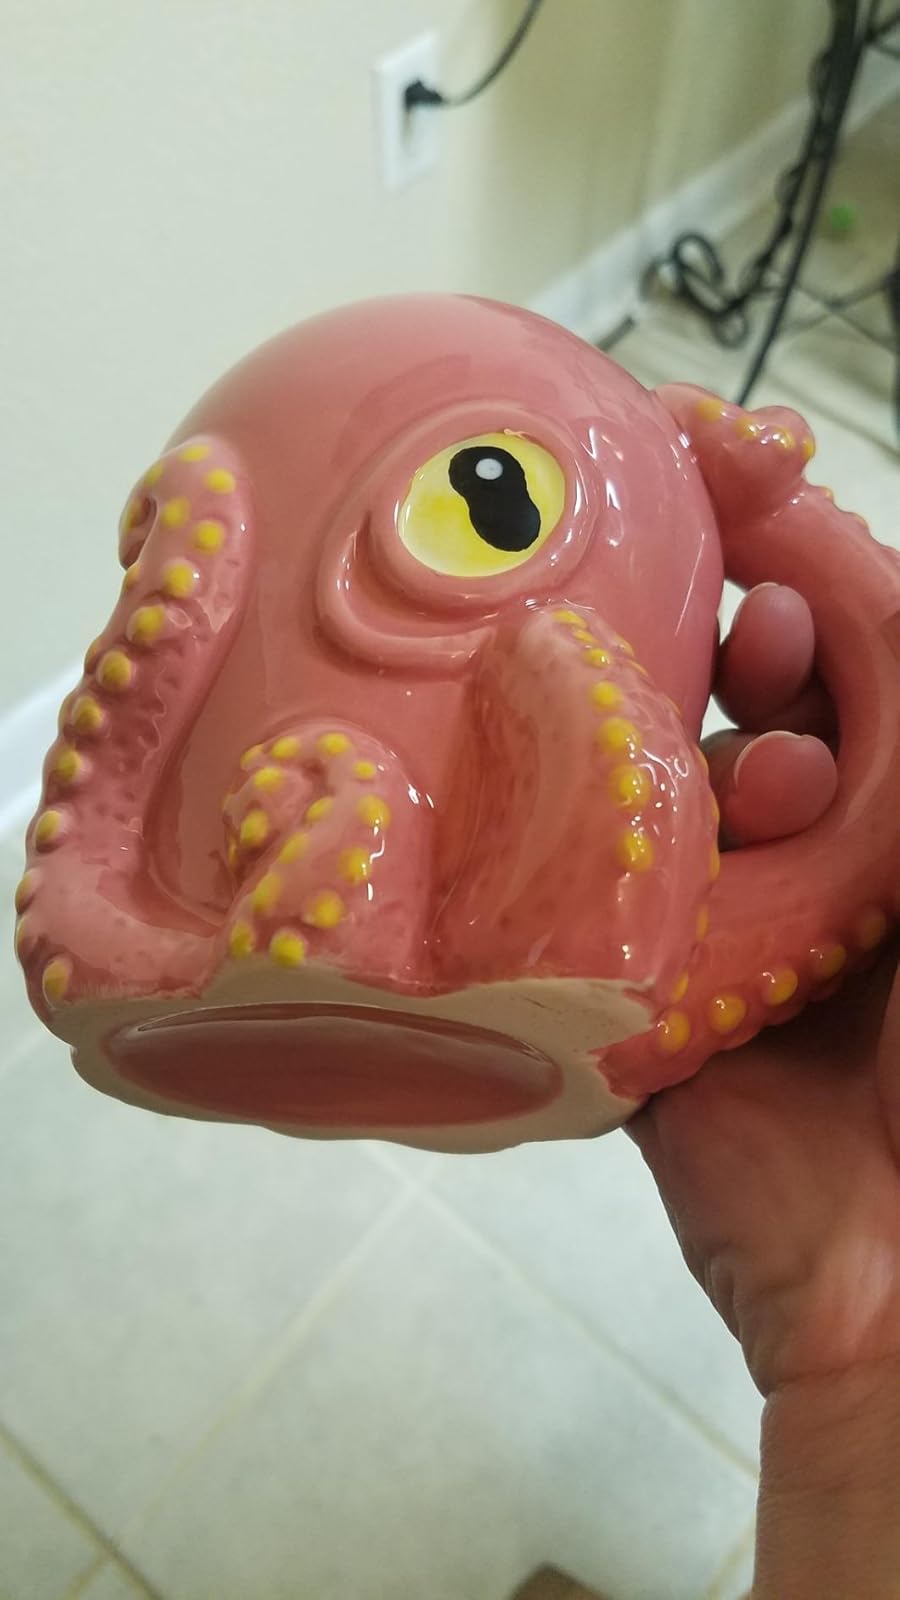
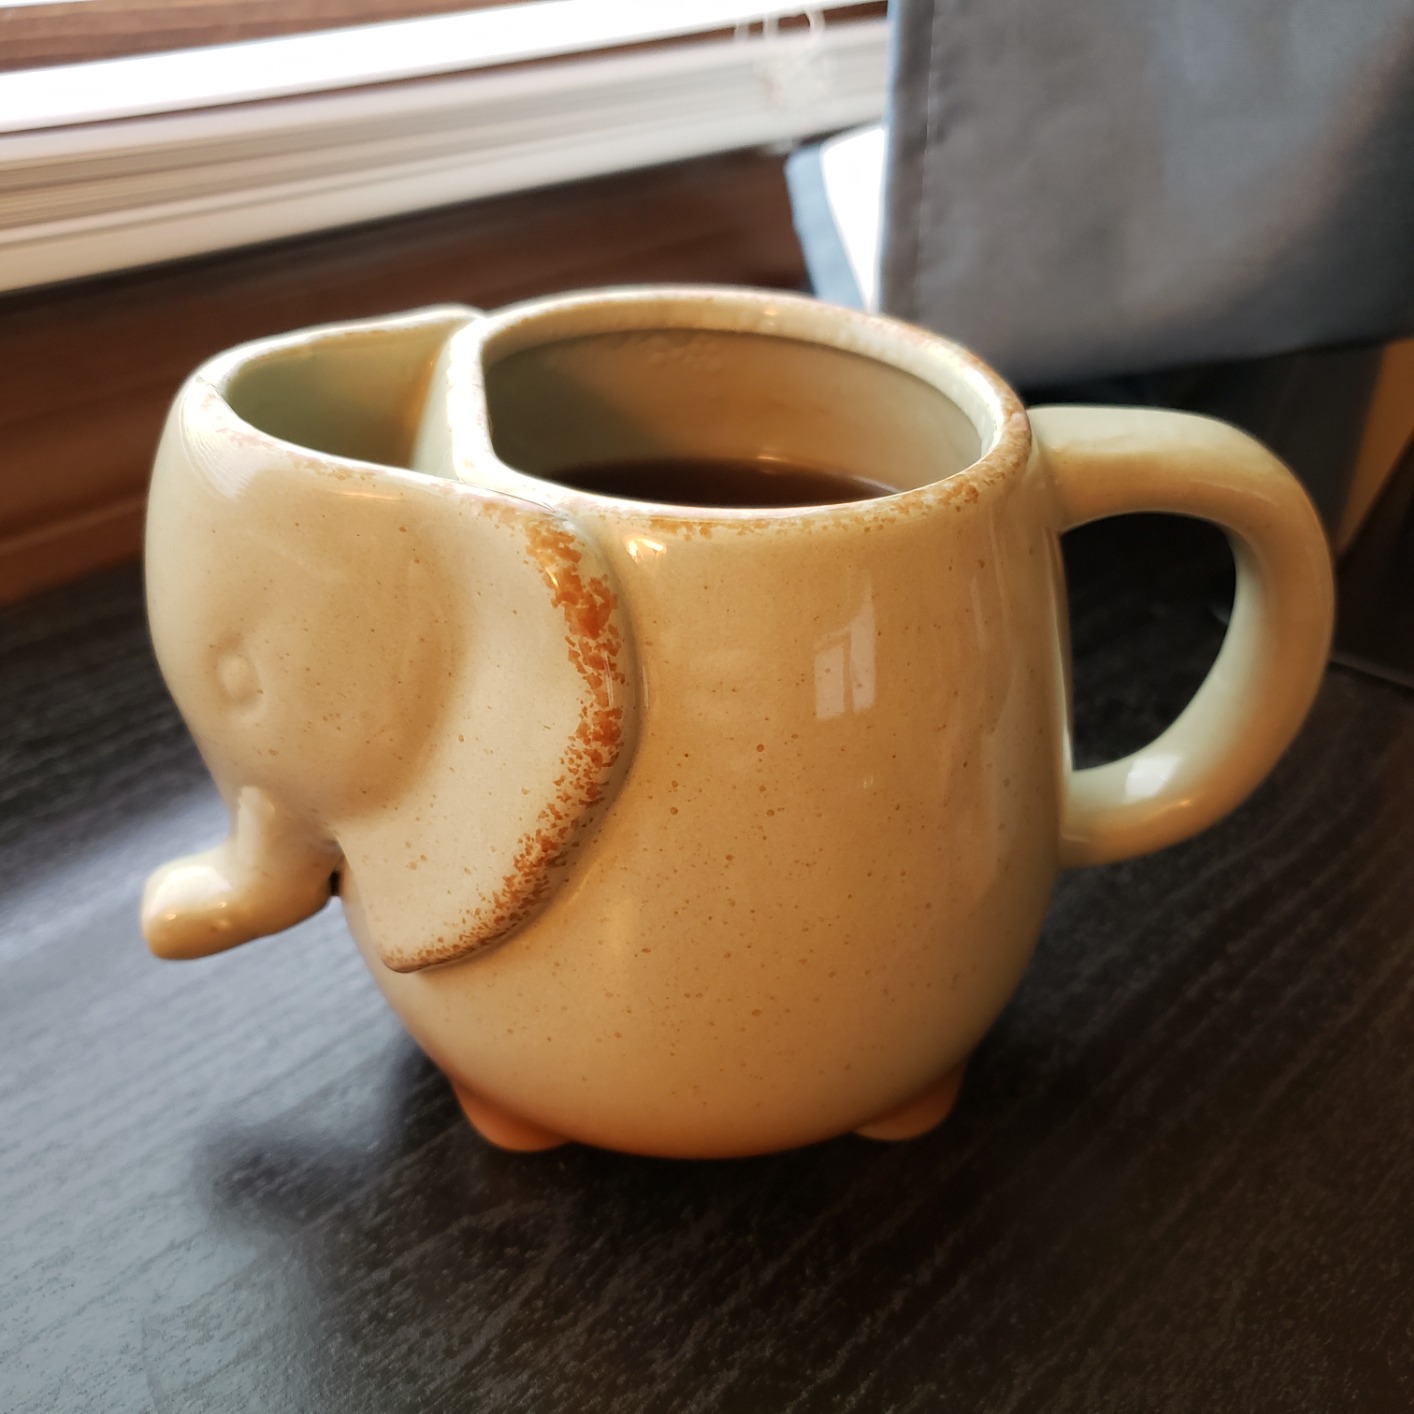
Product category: items_mug
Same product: no